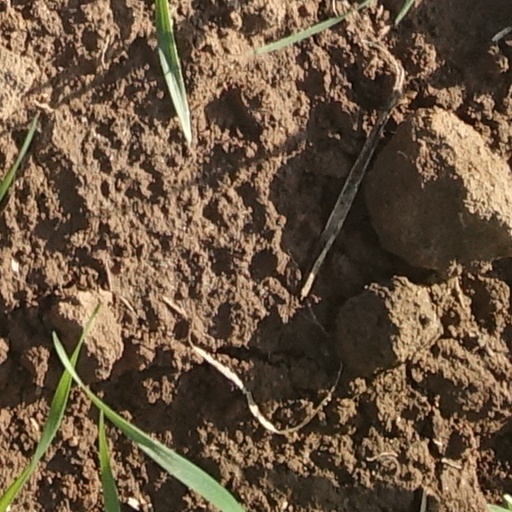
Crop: wheat